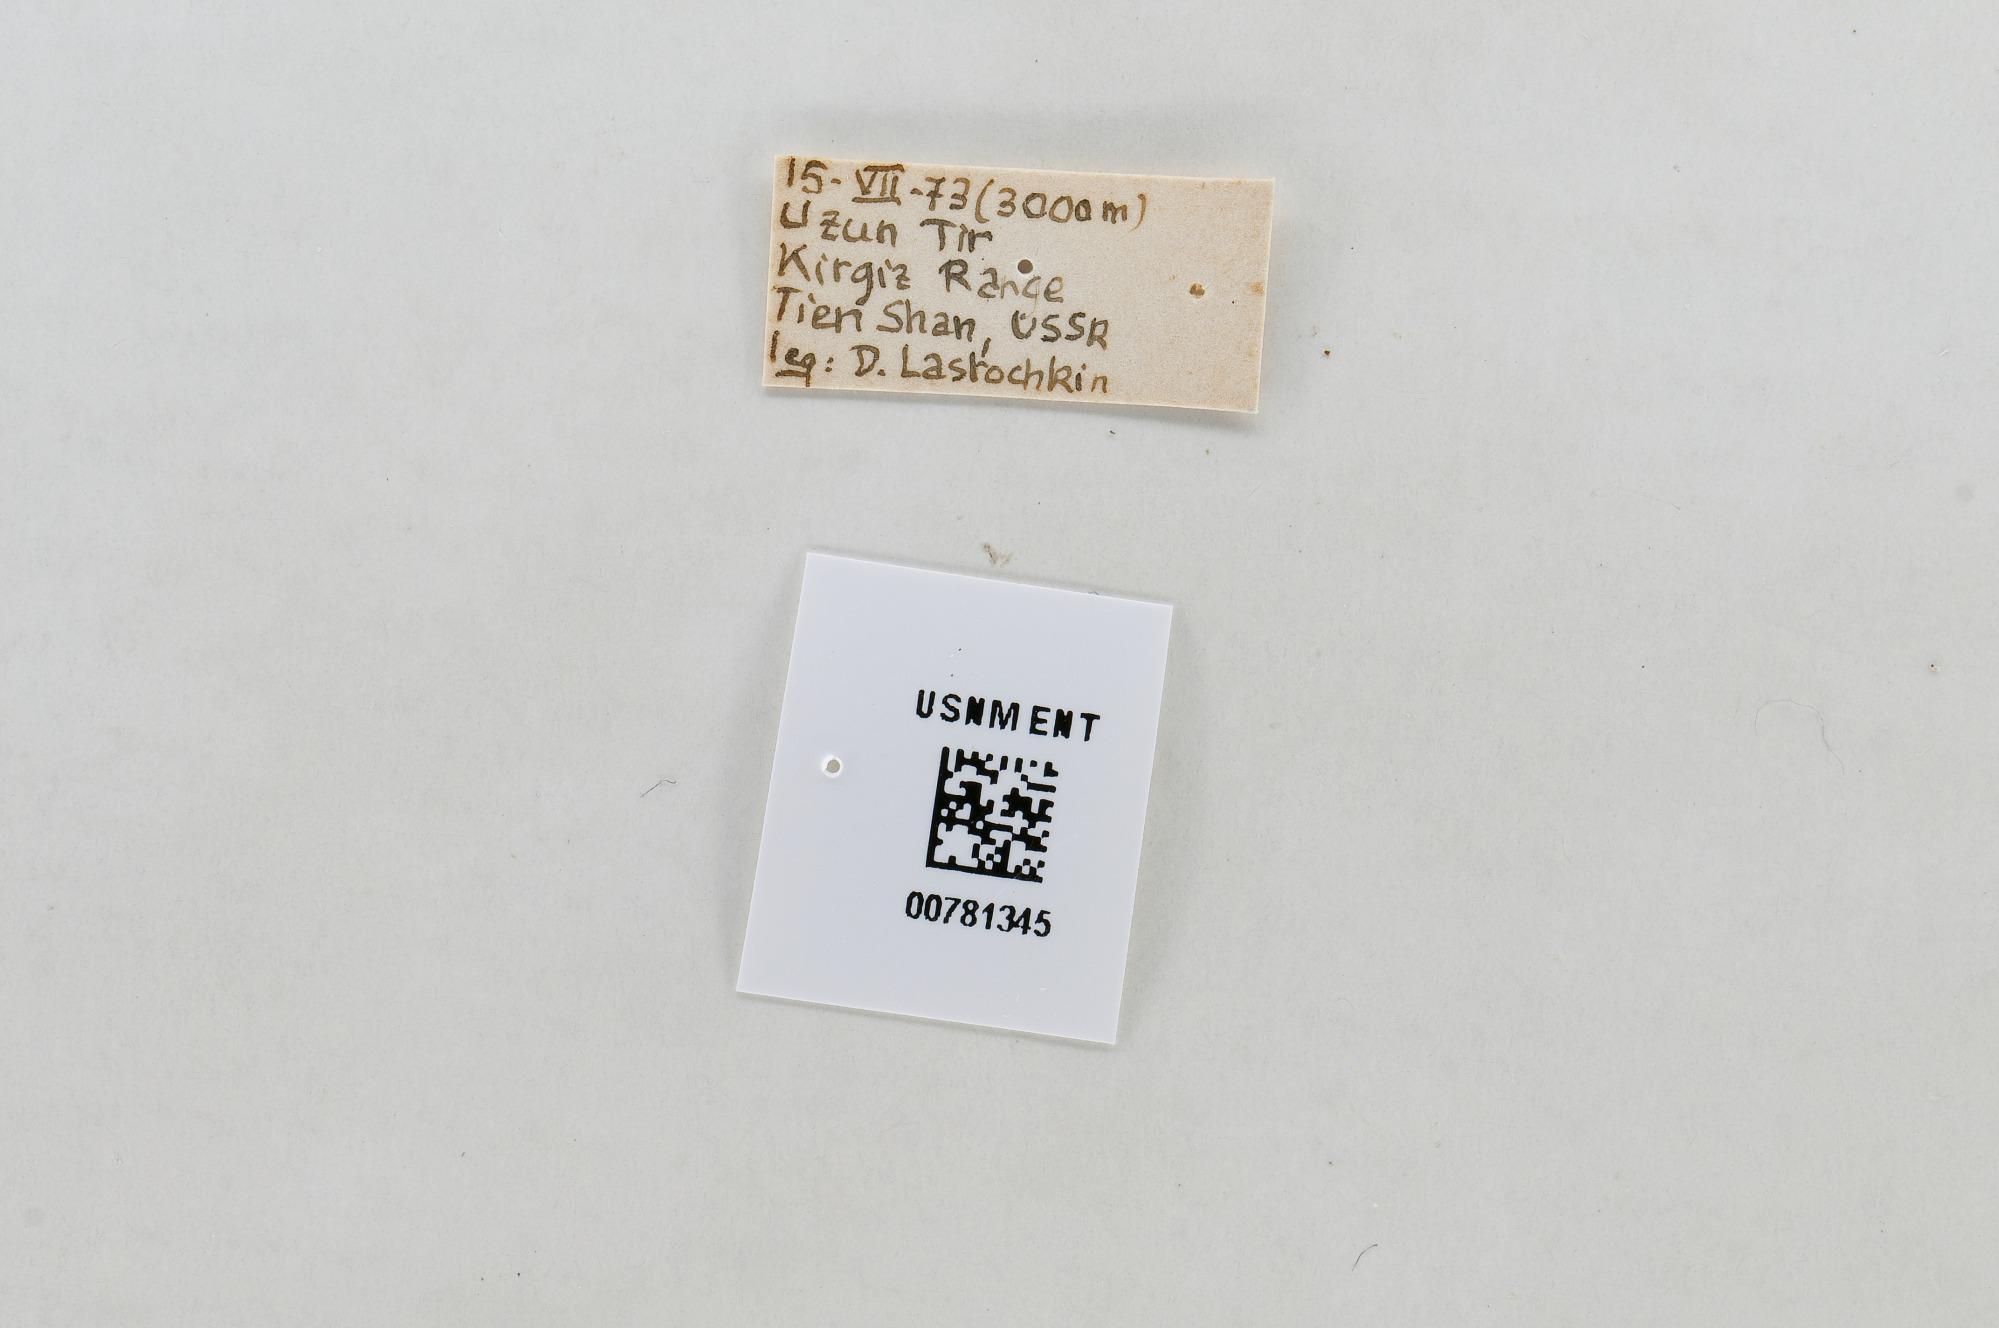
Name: Colias ladakensis
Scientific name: Colias ladakensis
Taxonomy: Animalia, Arthropoda, Hexapoda, Insecta, Lepidoptera, Pieridae, Coliadinae